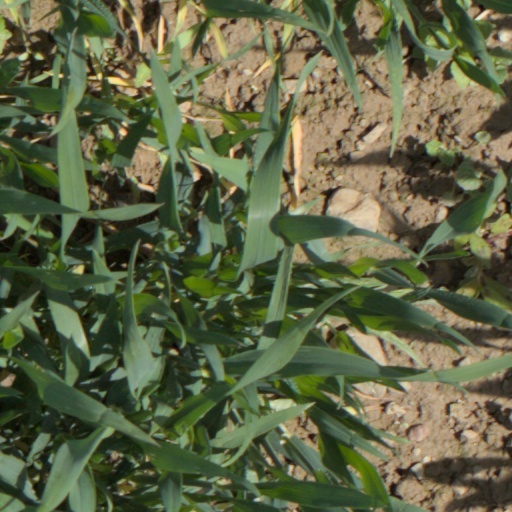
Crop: wheat